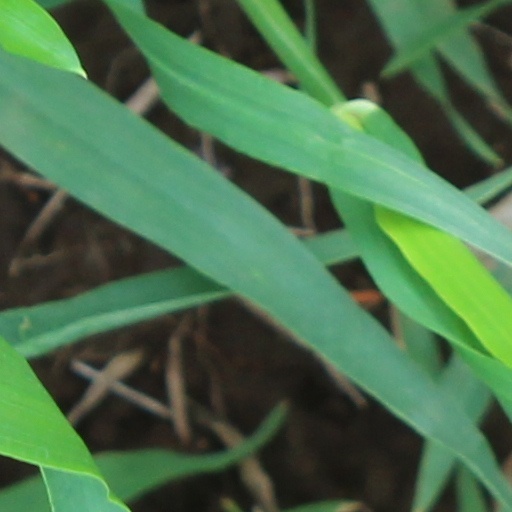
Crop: wheat